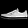
Label: Sneaker